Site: brandenburg
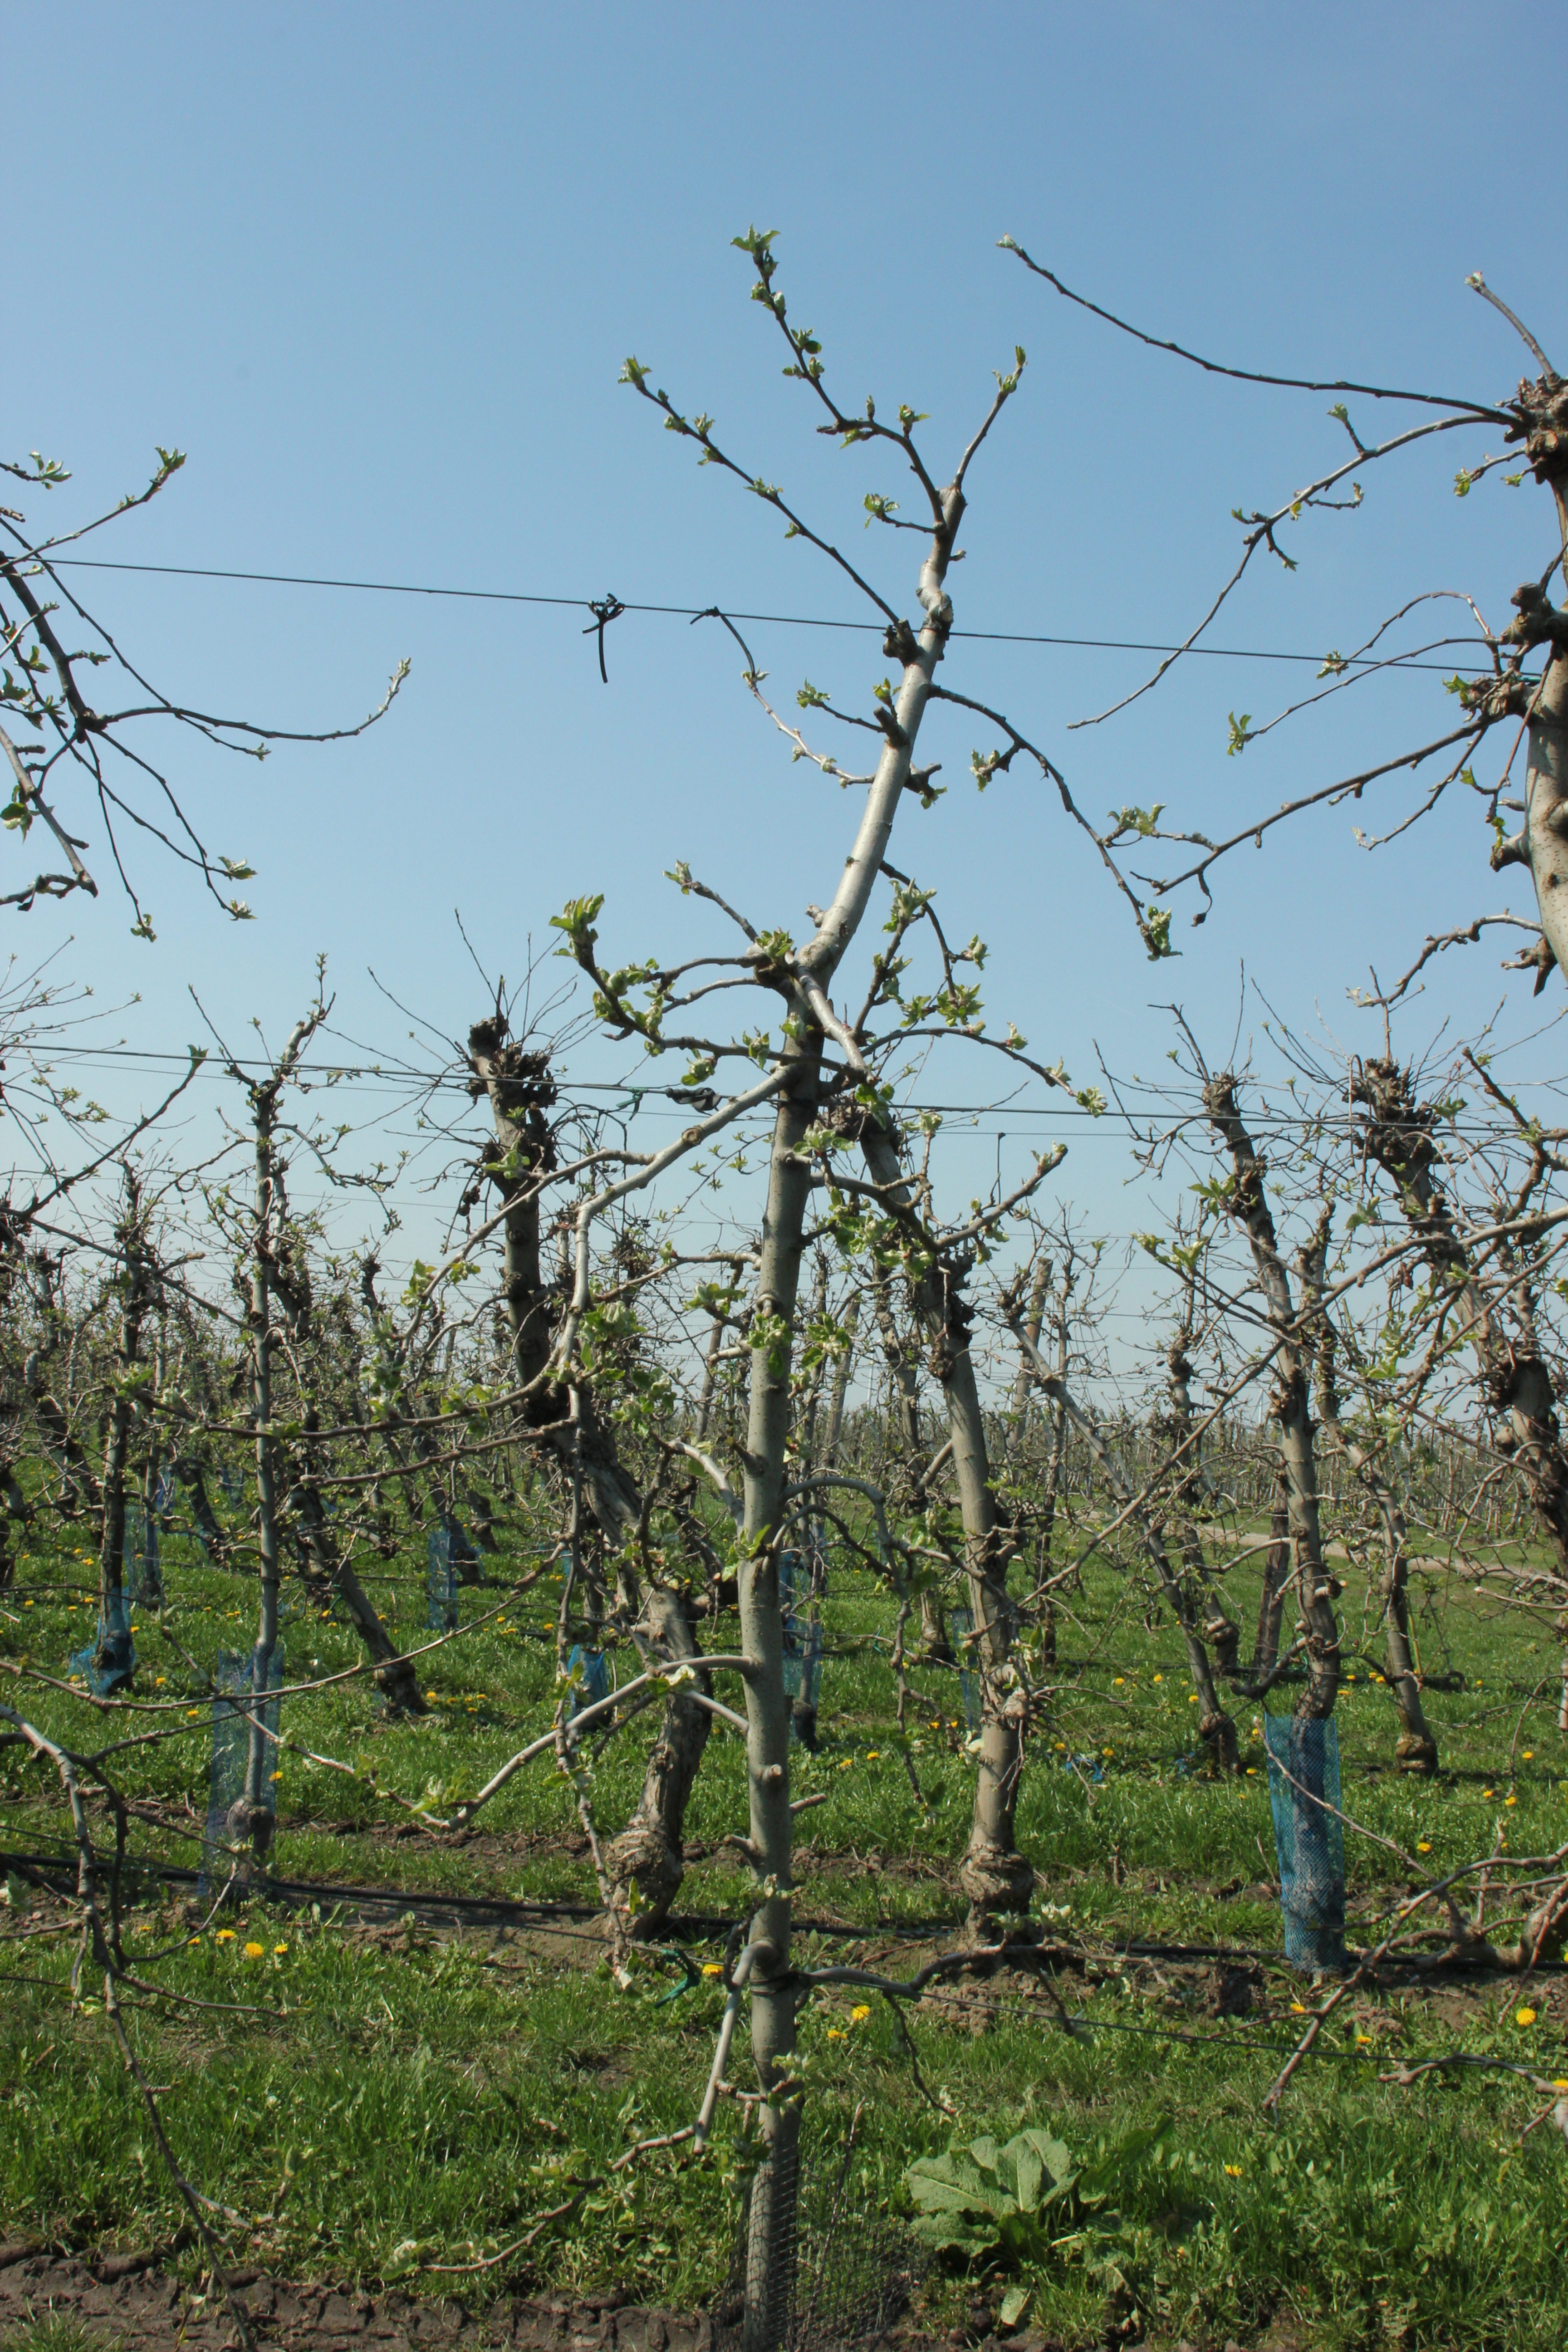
Growth stage (BBCH 56): Inflorescence emergence